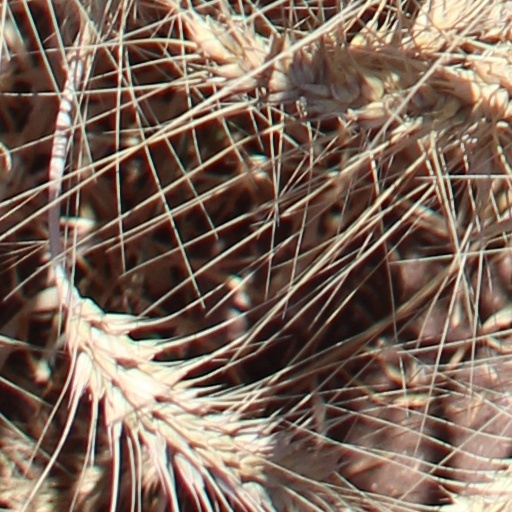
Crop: wheat